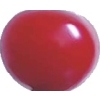
Label: cherry_sour